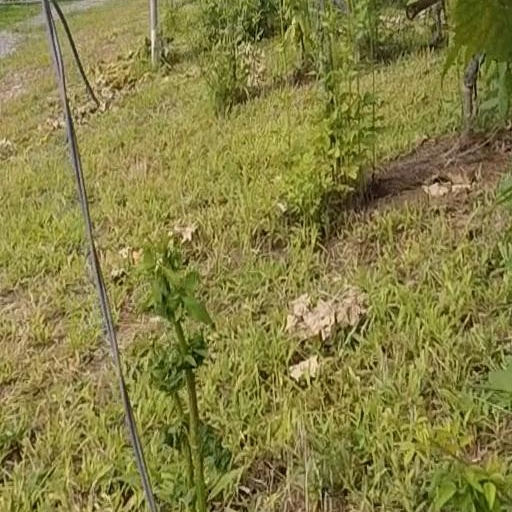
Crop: grape